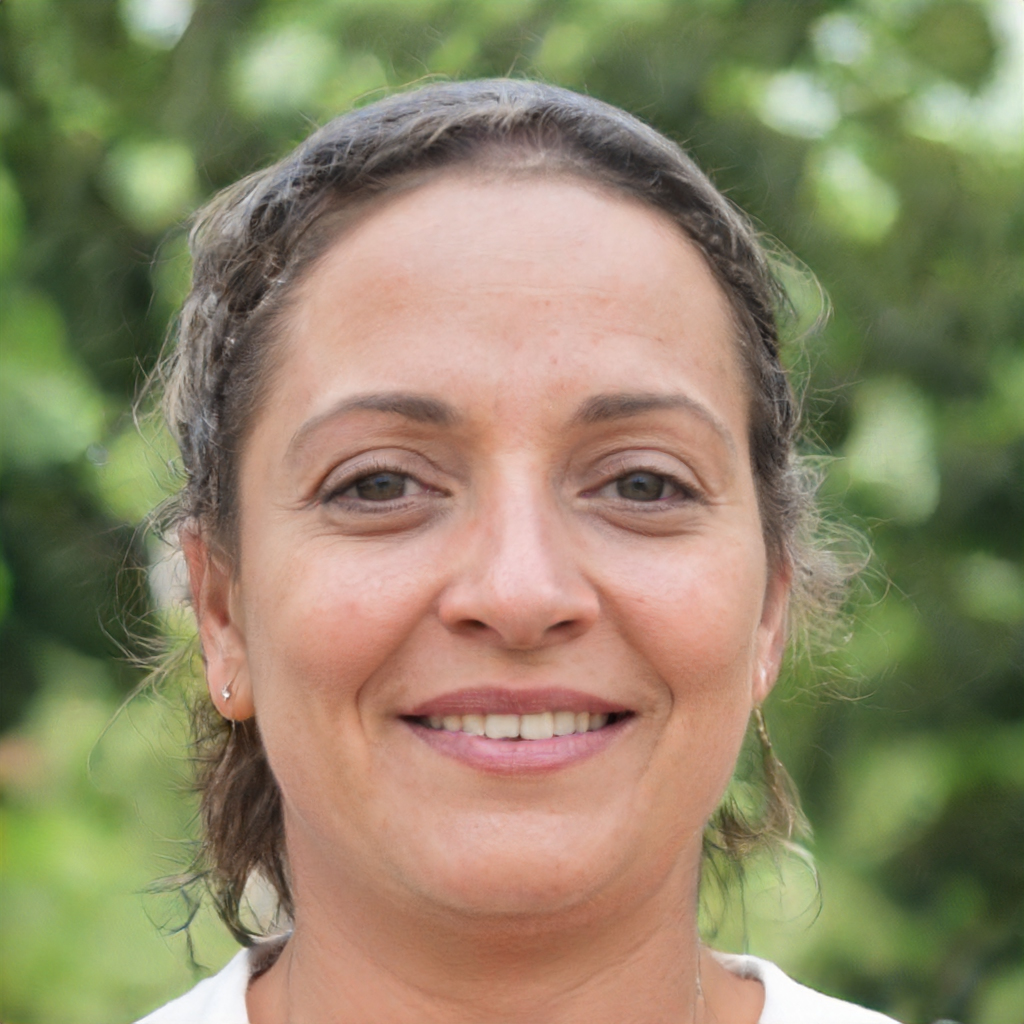
Gender: Female